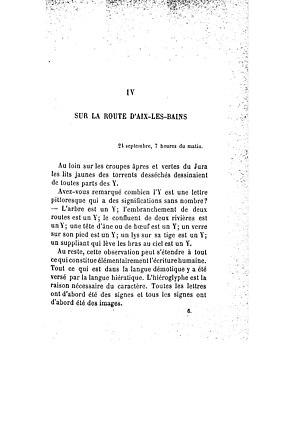
Un mot d'une lettre est un mot composé d'une seule lettre. L'application de cette définition d'apparence simple est complexe, du fait de la difficulté à cerner les notions de mot et de lettre. Les mots d'une lettre ont un statut incertain, tant dans le domaine de la théorie de la langue, que dans leur traitement par les dictionnaires ou dans leurs usages sociaux. Ils sont parfois utilisés comme titre d'ouvrage et ont fait l'objet de diverses expérimentations littéraires, chez les poètes futuristes, minimalistes et oulipiens.